NASA Astronaut Group 11

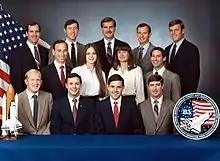
The Astronauts of Group 11

NASA Astronaut Group 11 was a group of 13 NASA astronauts announced on 4 June 1985.